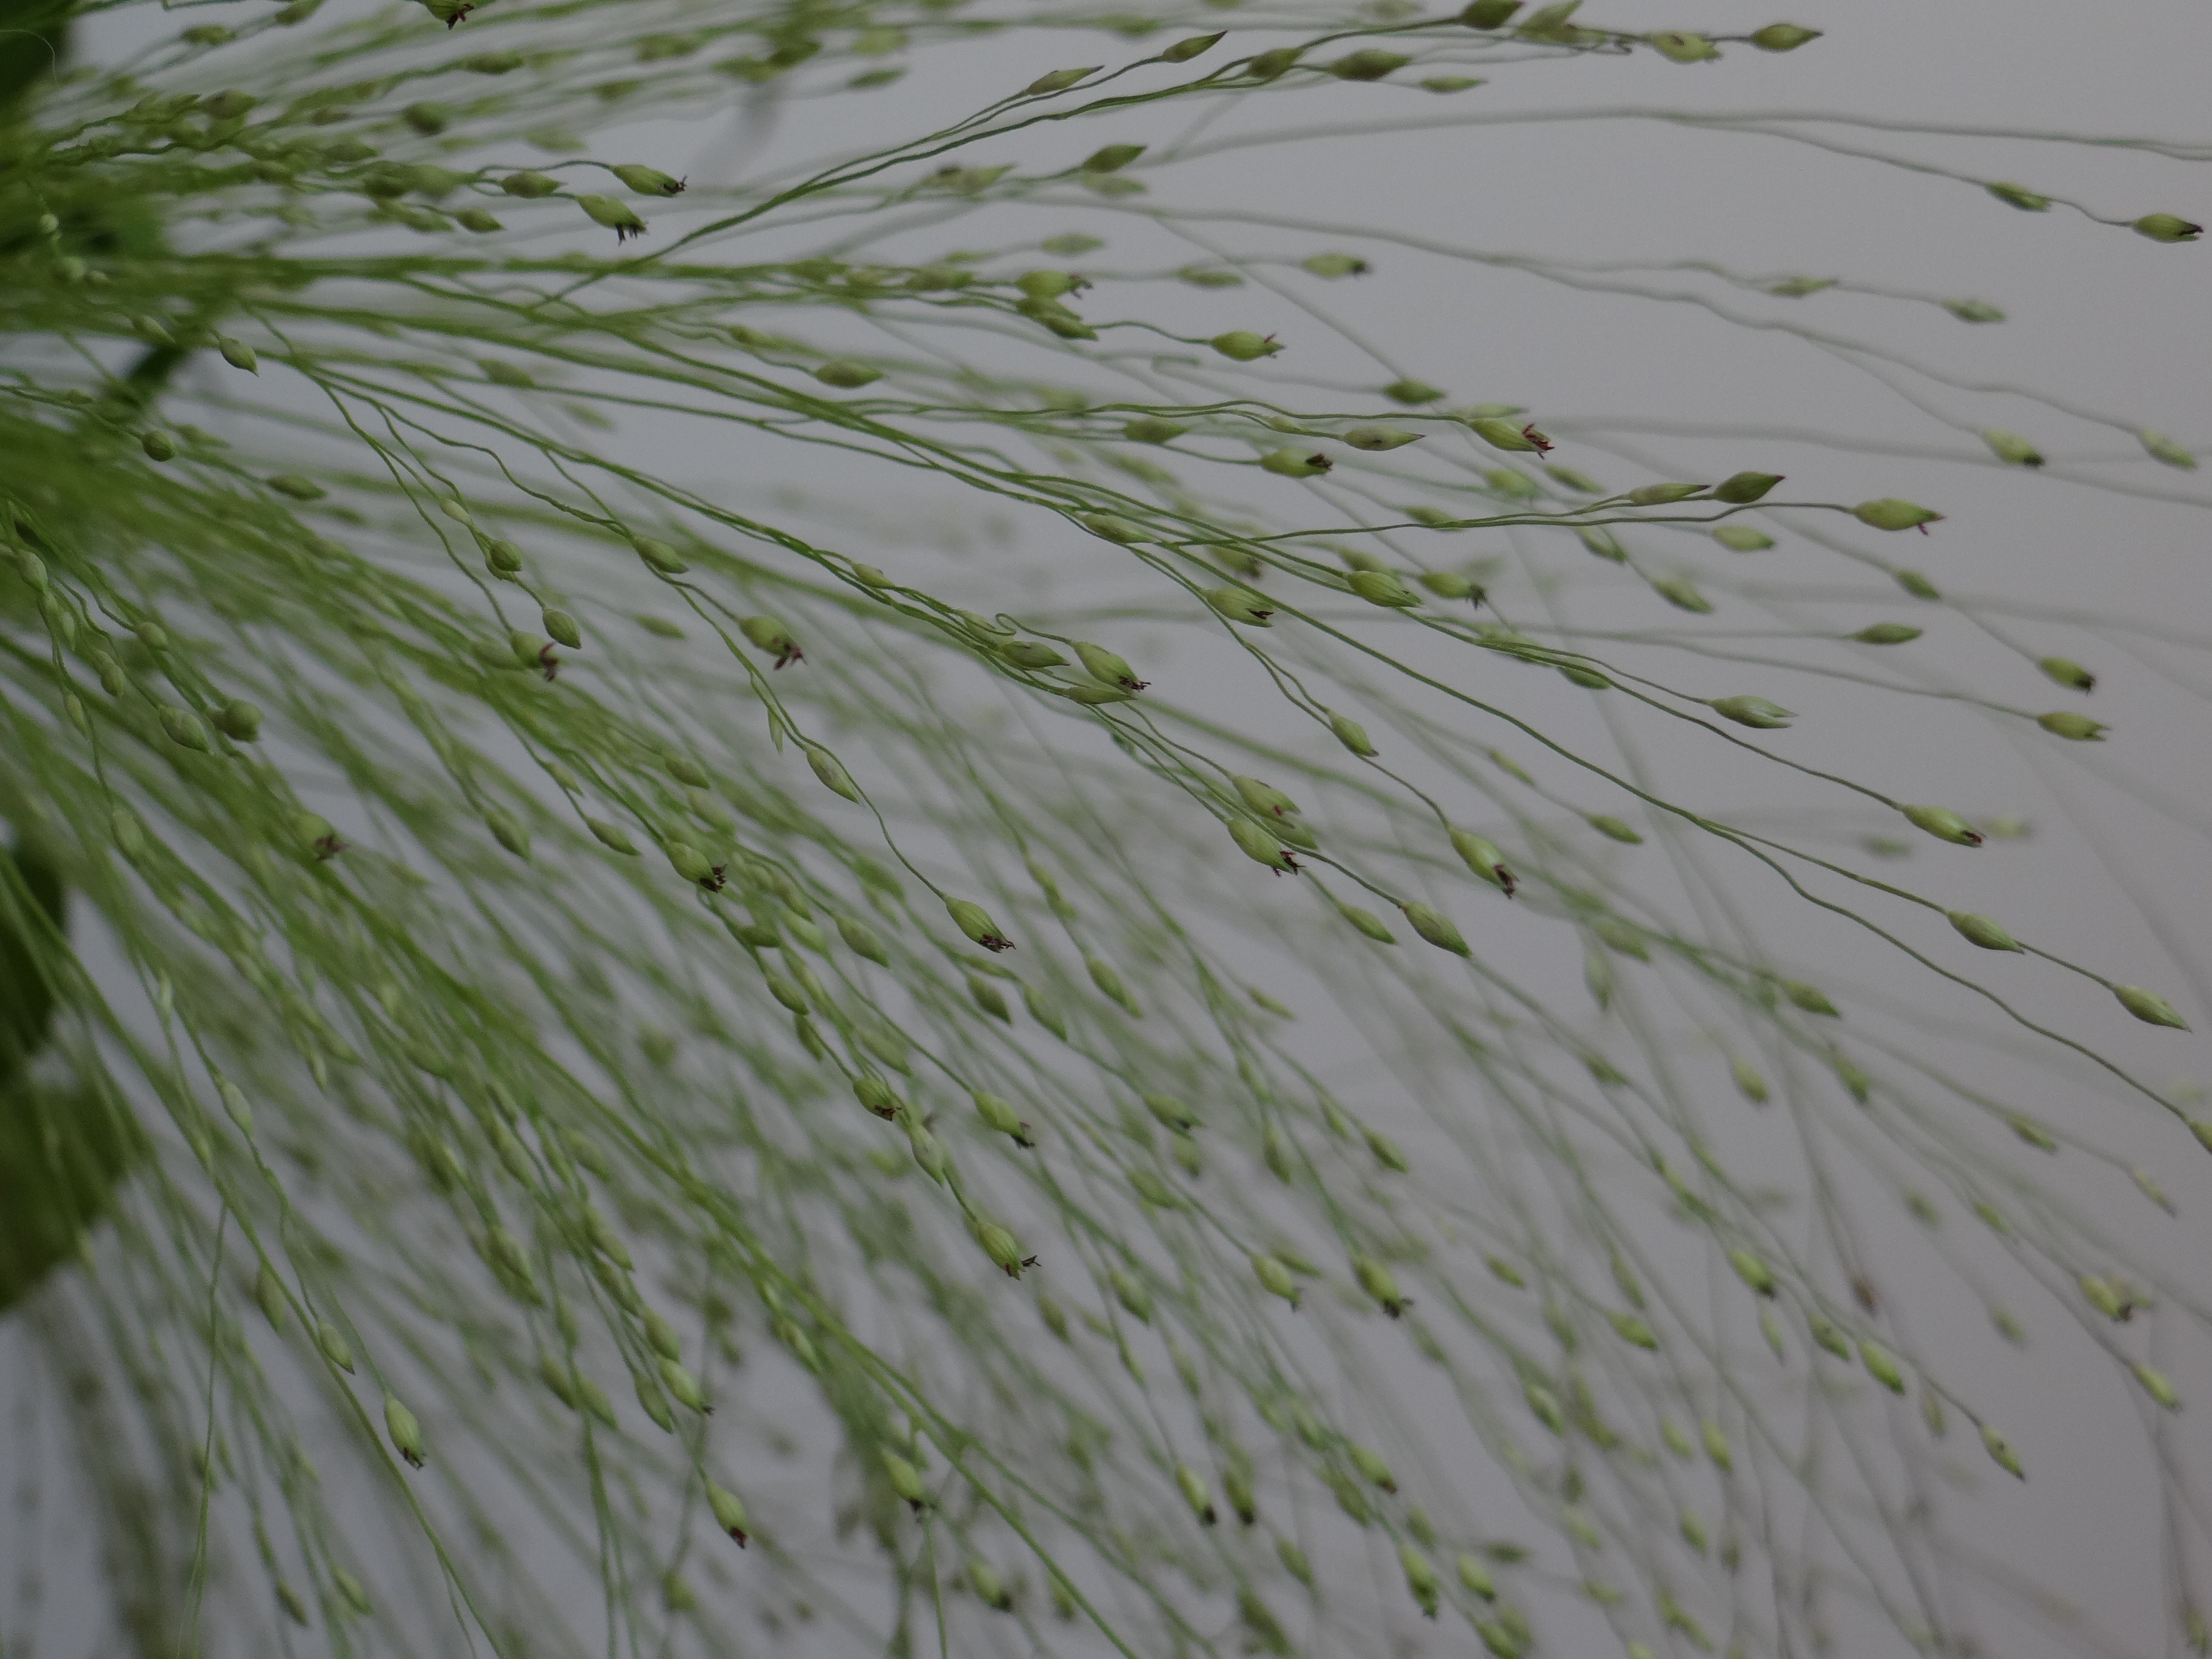
tree, grass, branch, plant, leaf, flower, green, weather, flora, close up, ecosystem, macro photography, ornamental plant, inflorescence, grassland plants, on the vine, grass family, plant stem, tufts of grass